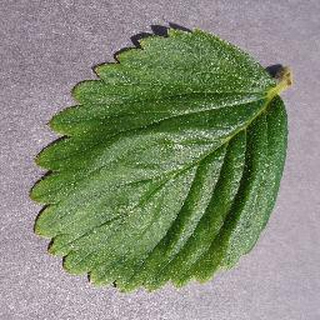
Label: healthy_strawberry